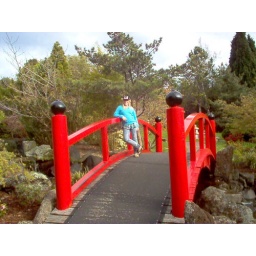
On the red bridge in the Japanese section of the gardens